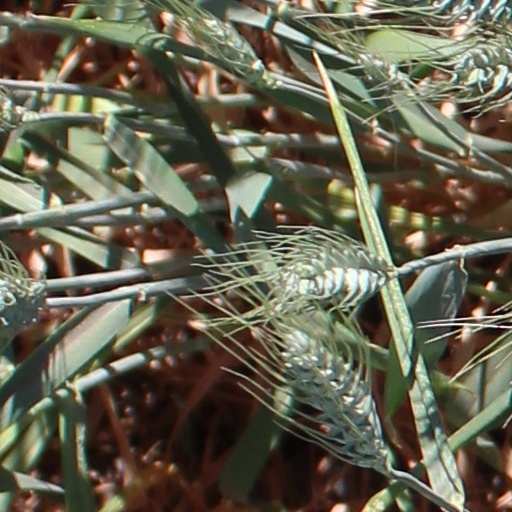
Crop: wheat